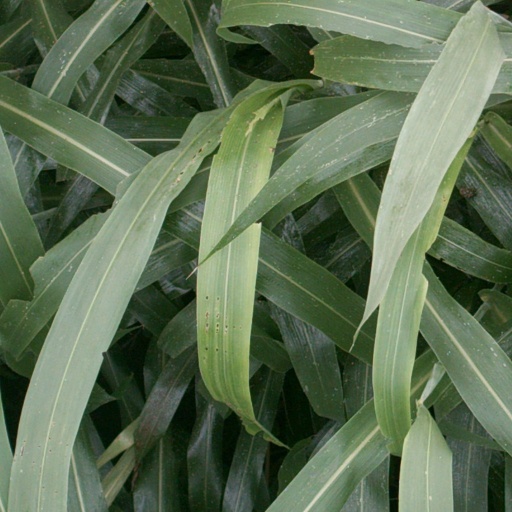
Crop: sorghum